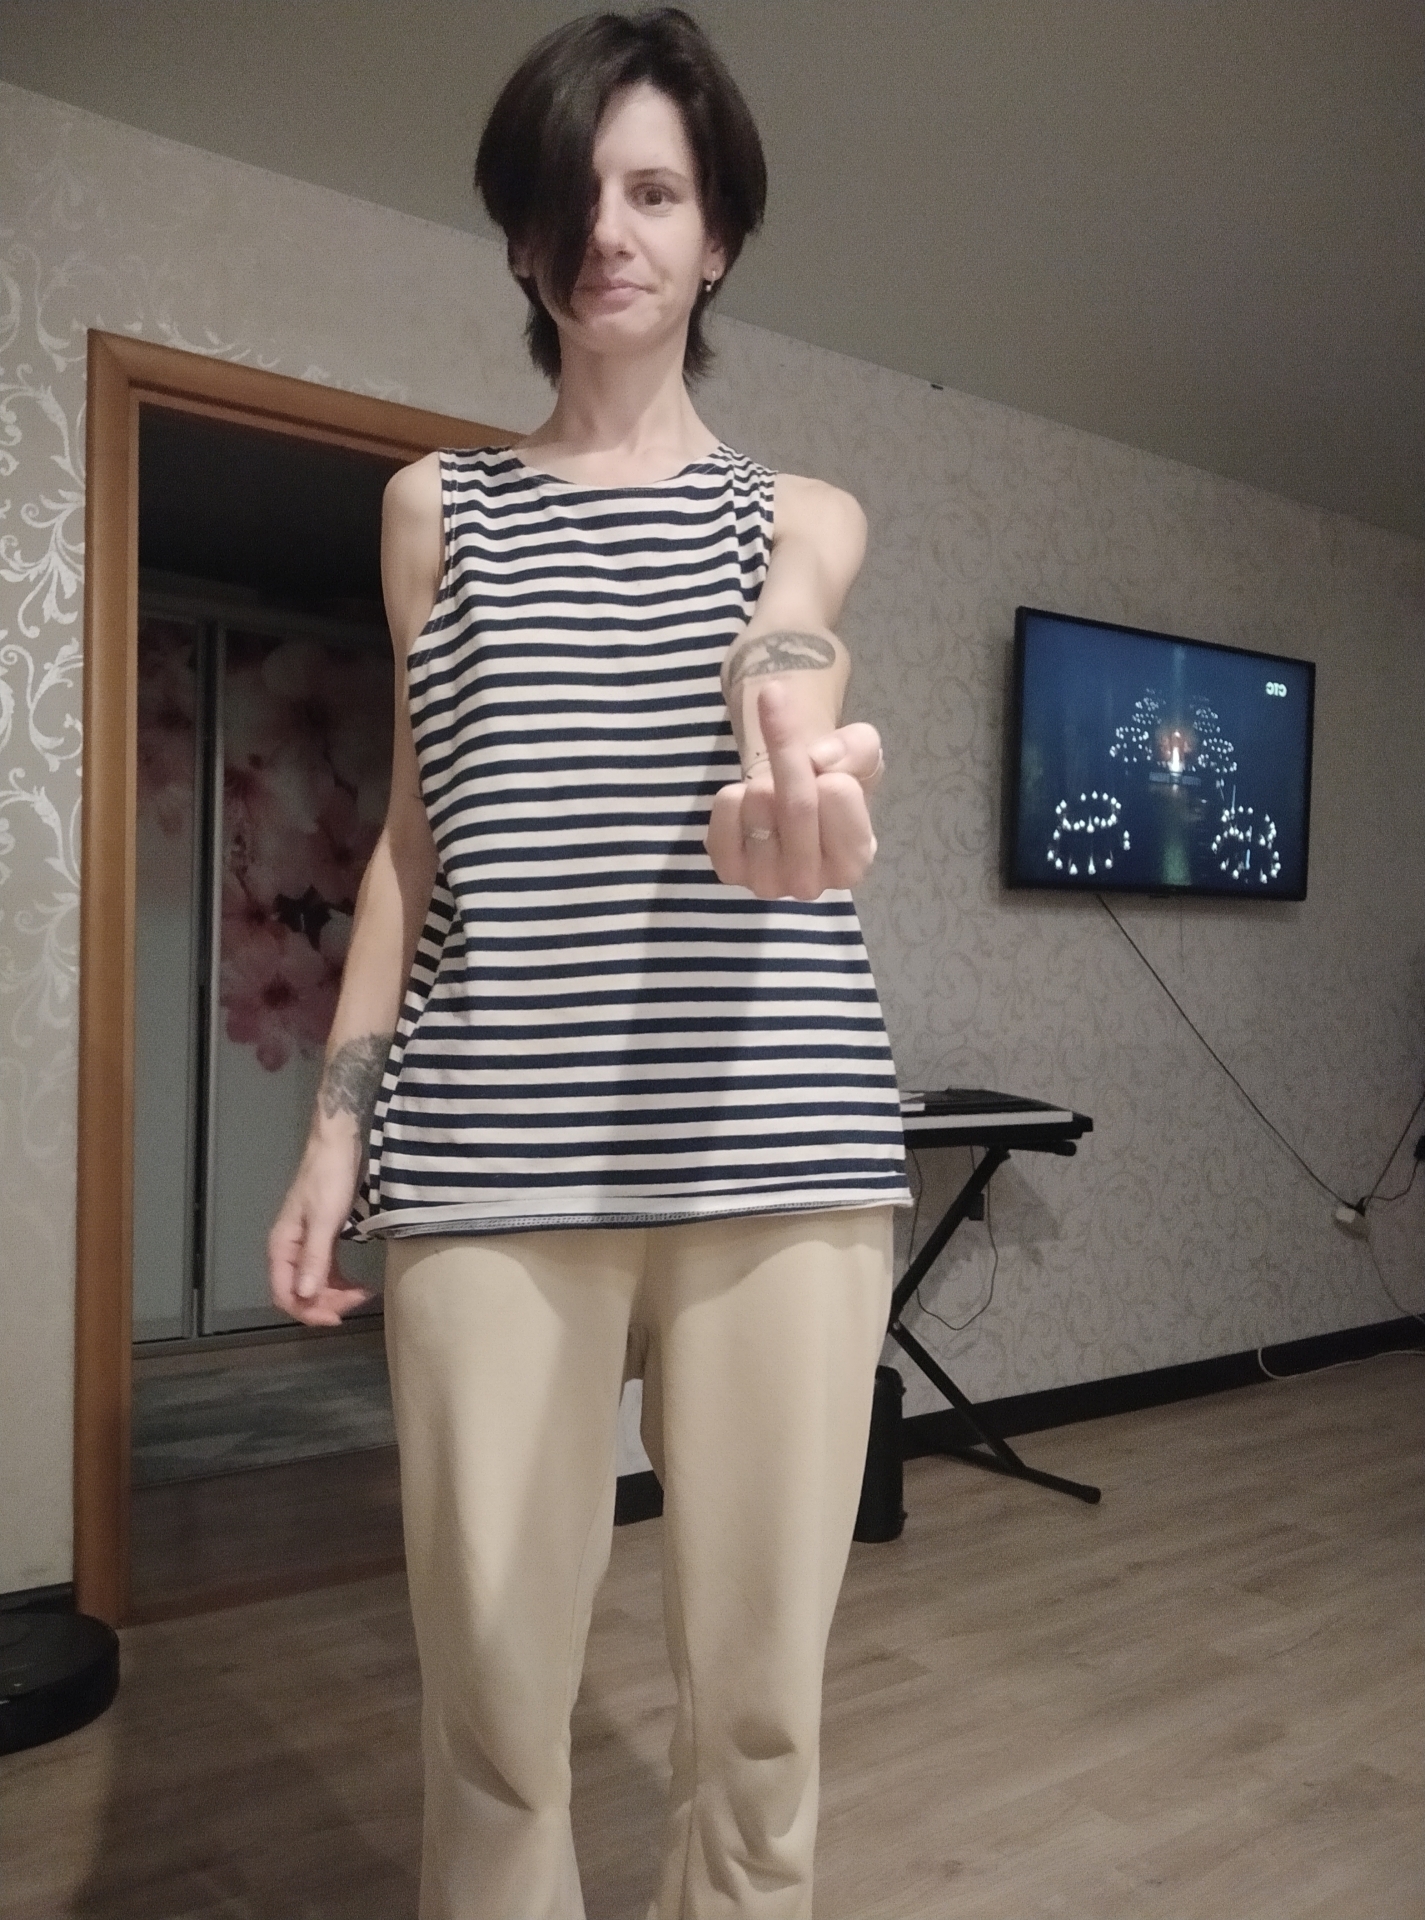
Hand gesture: middle_finger